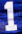
Number: 1